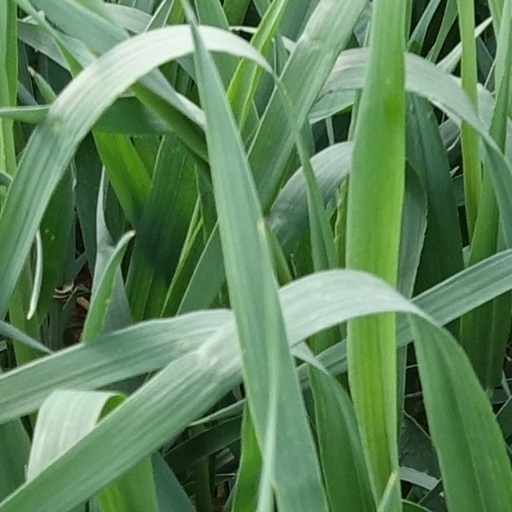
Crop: wheat